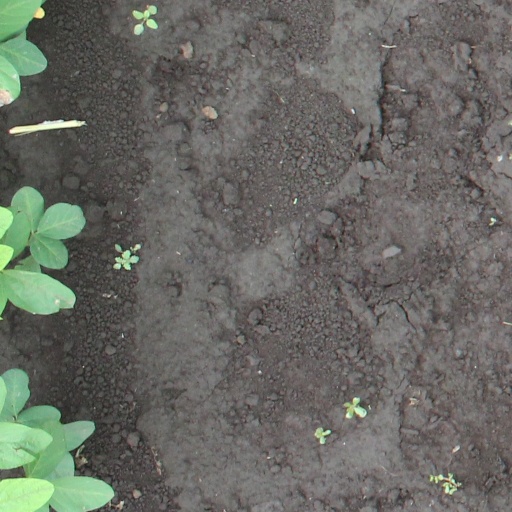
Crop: soybean